Komodo dragon

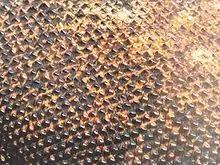
Closeup of the skin

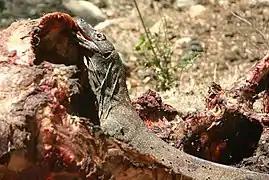
Komodo dragon on Rinca feeding on a water buffalo corpse

In the wild, adult Komodo dragons usually weigh around , although captive specimens often weigh more. According to "Guinness World Records", an average adult male will weigh and measure , while an average female will weigh and measure . The largest verified specimen in captivity was long and weighed , including its undigested food. The largest wild specimen had a length , a snout-vent length (SVL) and a mass of excluding stomach contents. The heaviest reached a mass of . The study noted that weights greater than were possible but only after the animal had consumed a large meal.